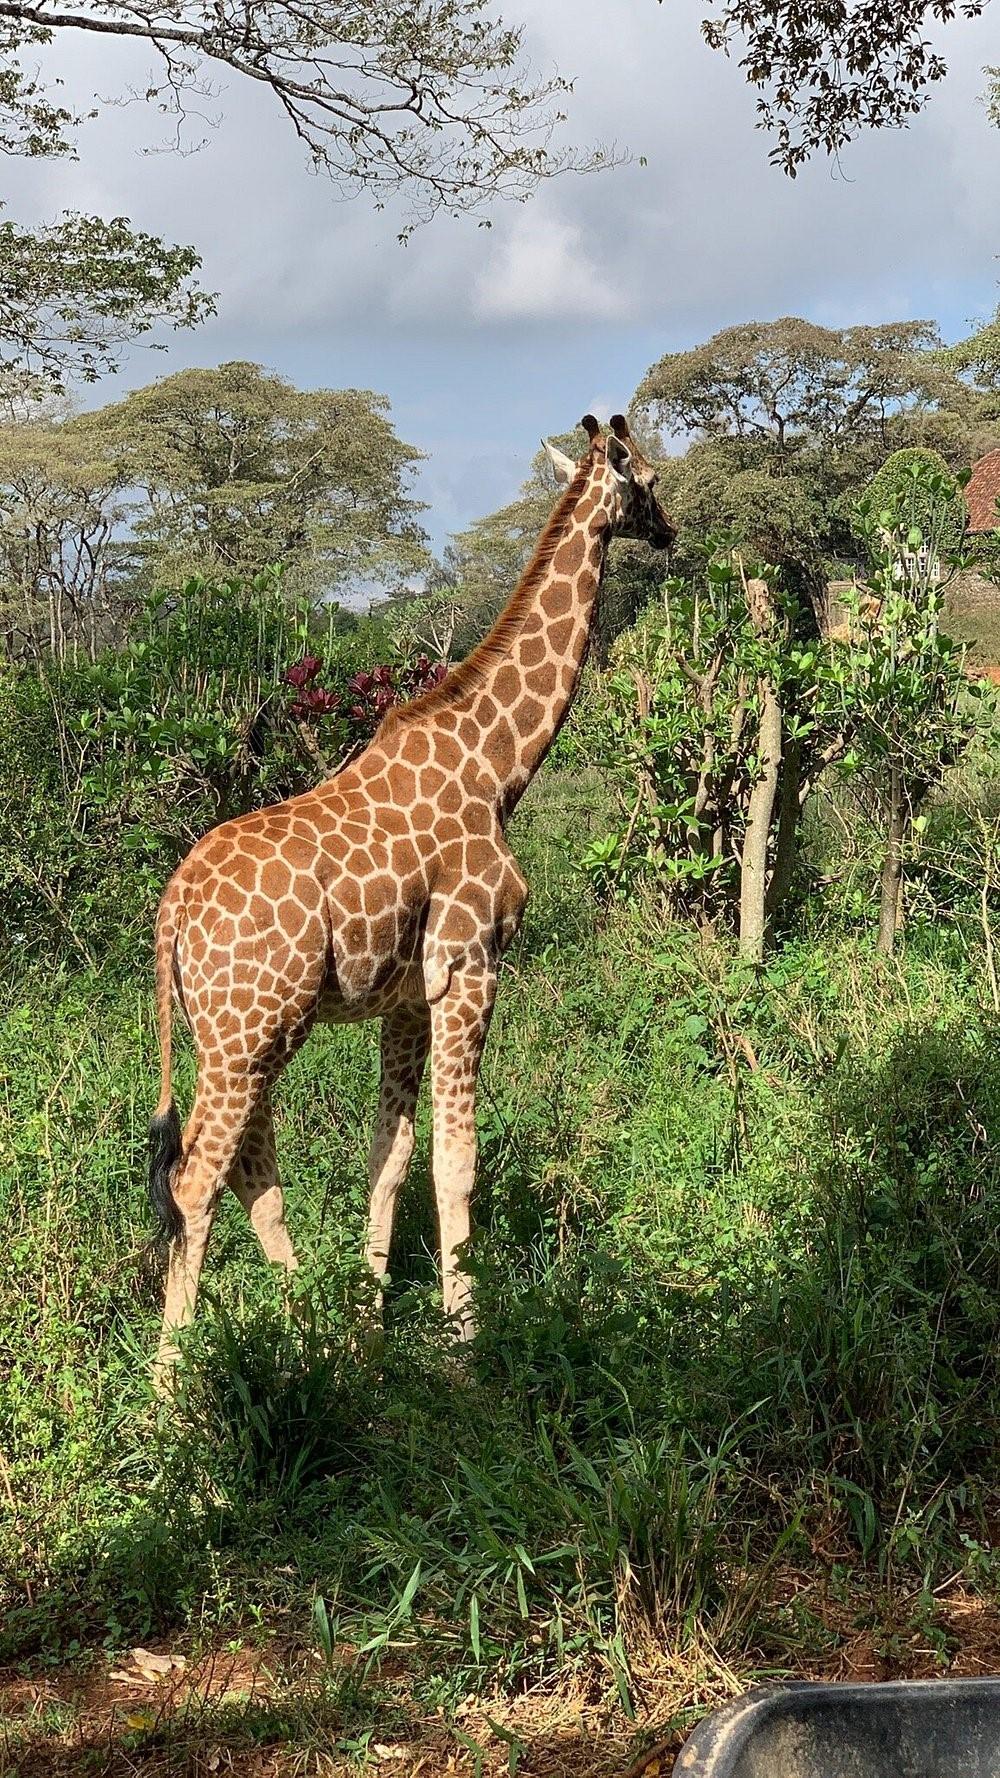
Mnyama ambaye huwakilishwa kama nembo ya taifa la tanzania, anayeitwa twiga mwenye shingo refu miguu mirefu akiwa amesimama katika mbuga za wanyama zilizo na miti mirefu pamoja na vichaka.